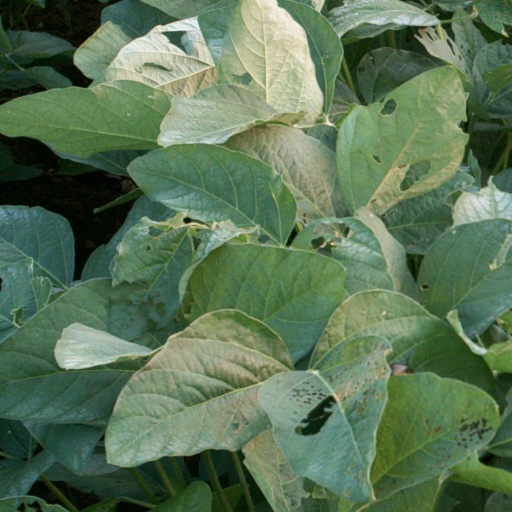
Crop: soybean